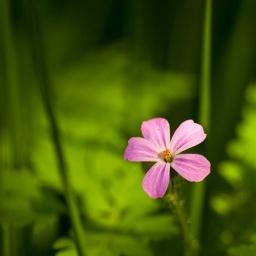
A beautiful pink flower we found in the woods!